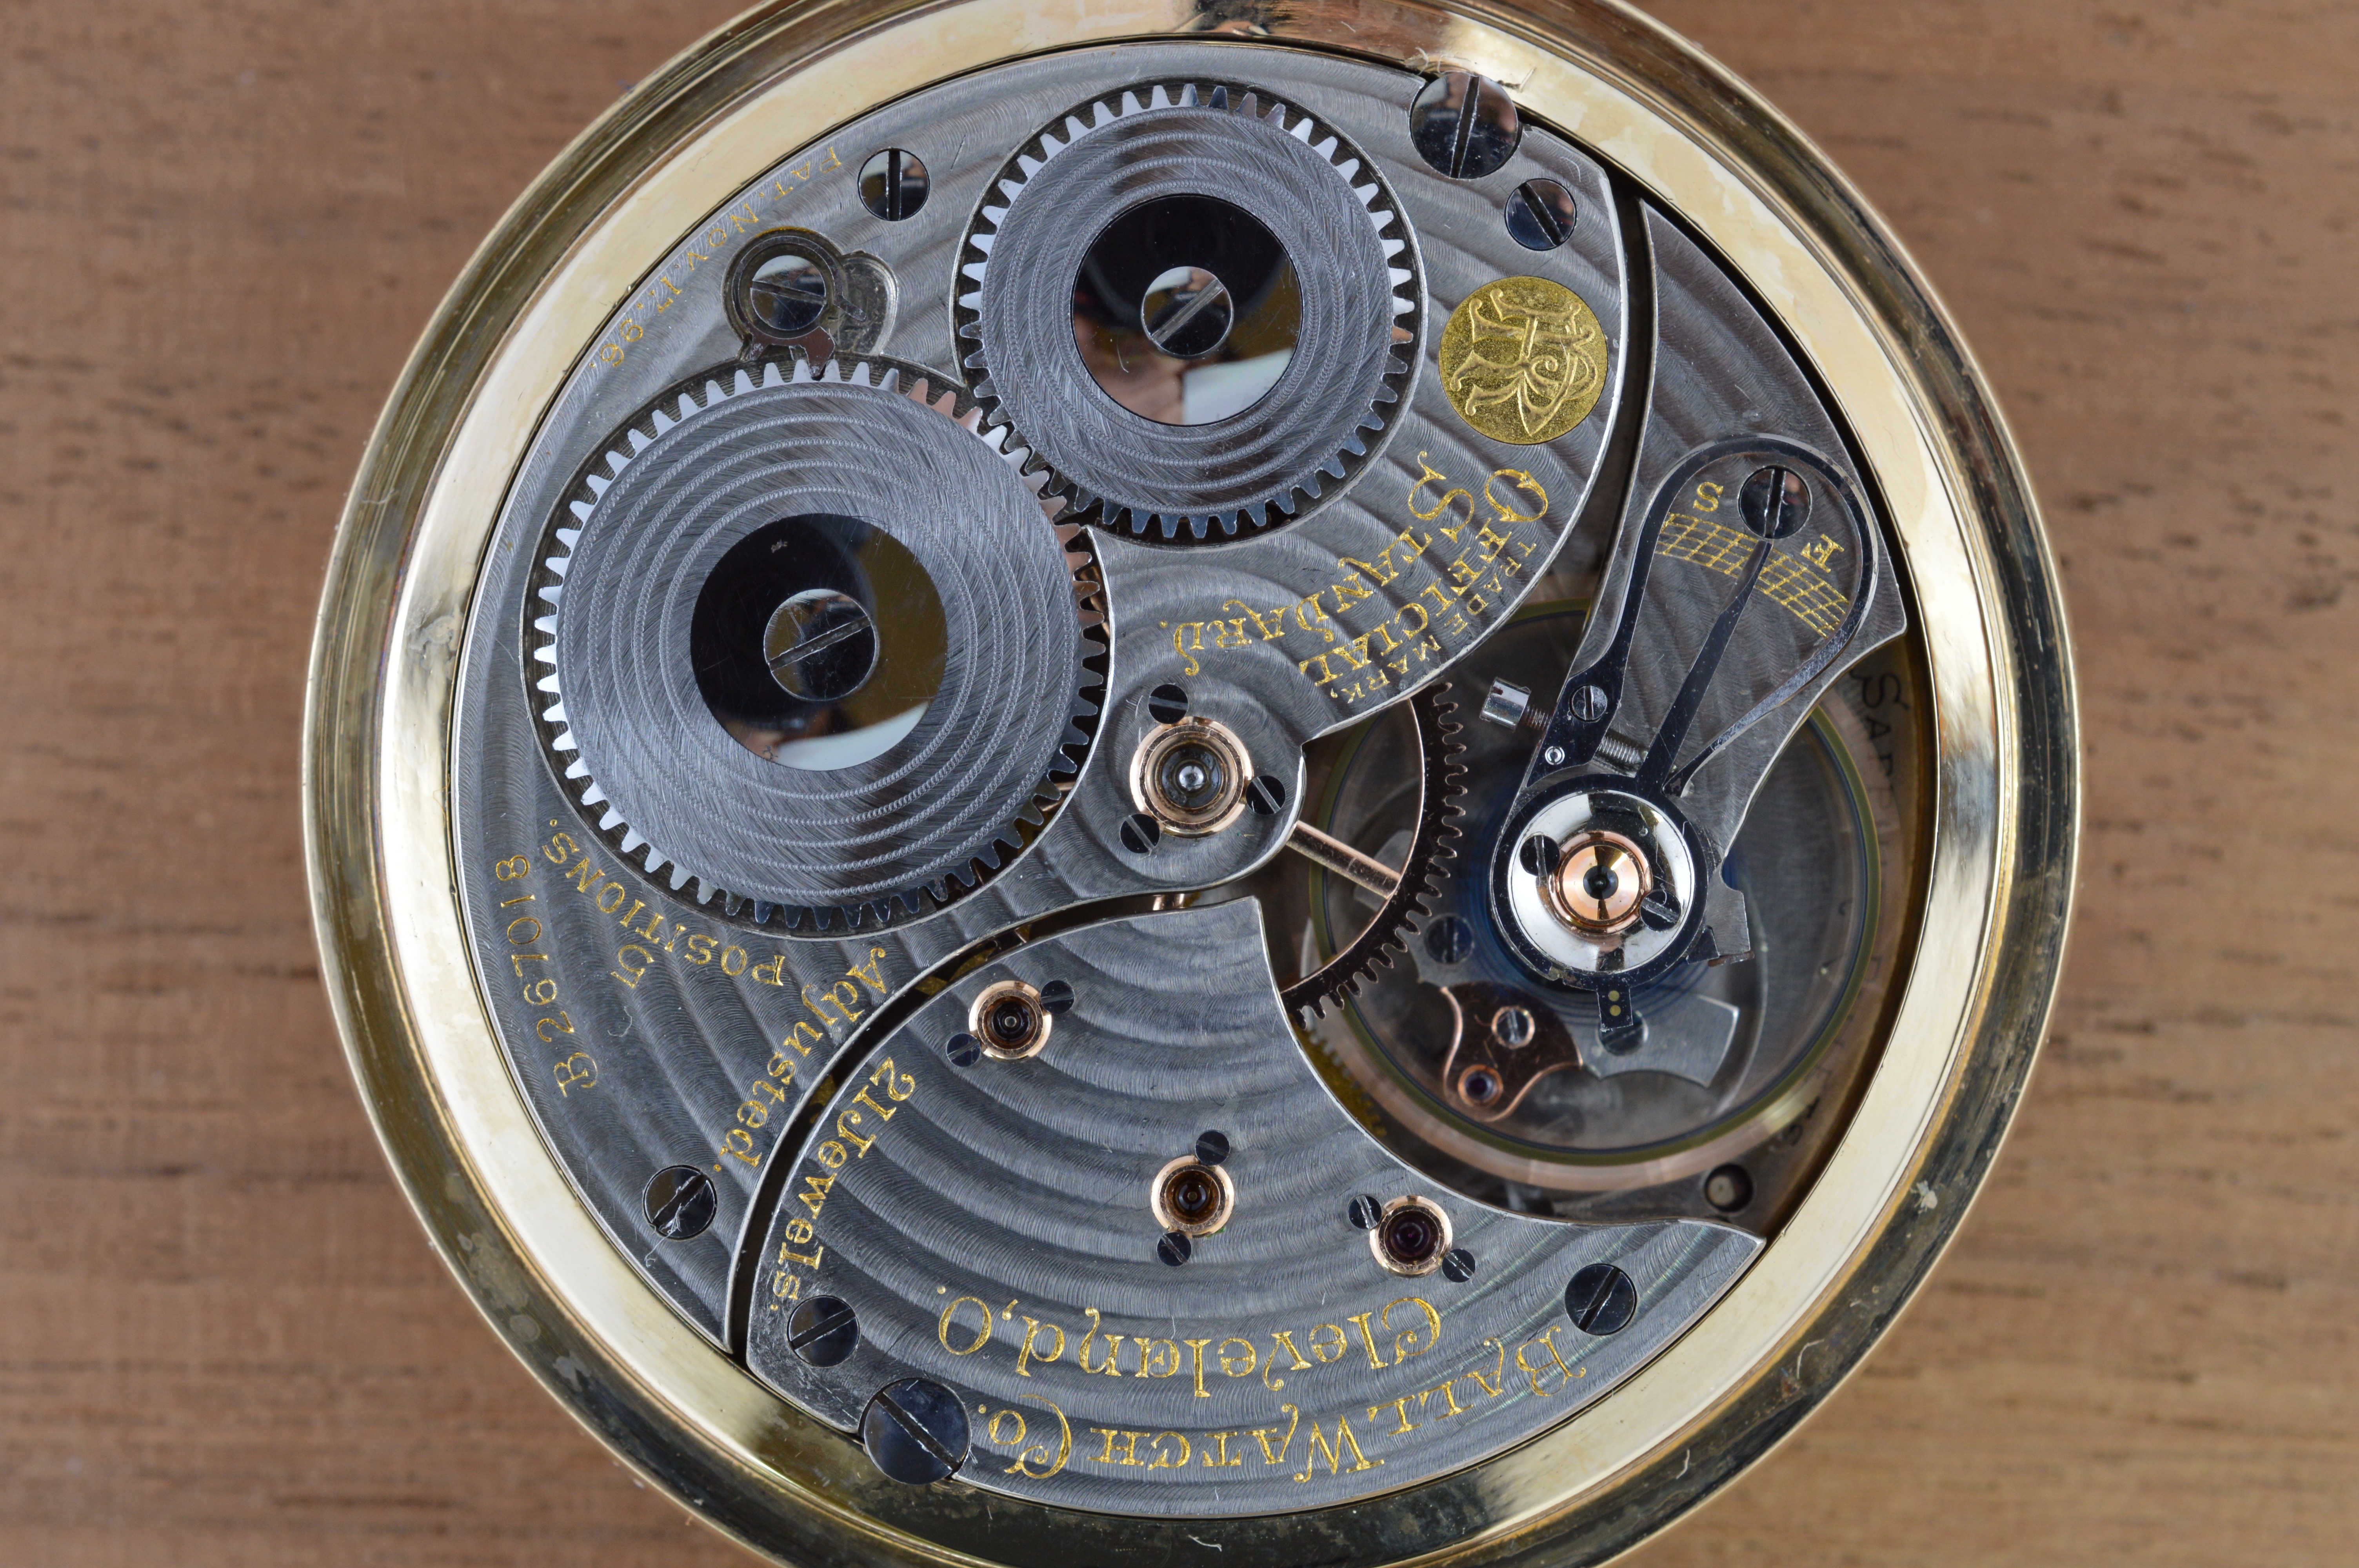
watch, hand, vintage, wheel, clock, spoke, gauge, pocket watch, timepiece, pocketwatch, mechanism, mechanical, rim, pocket